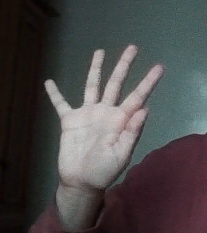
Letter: sheen